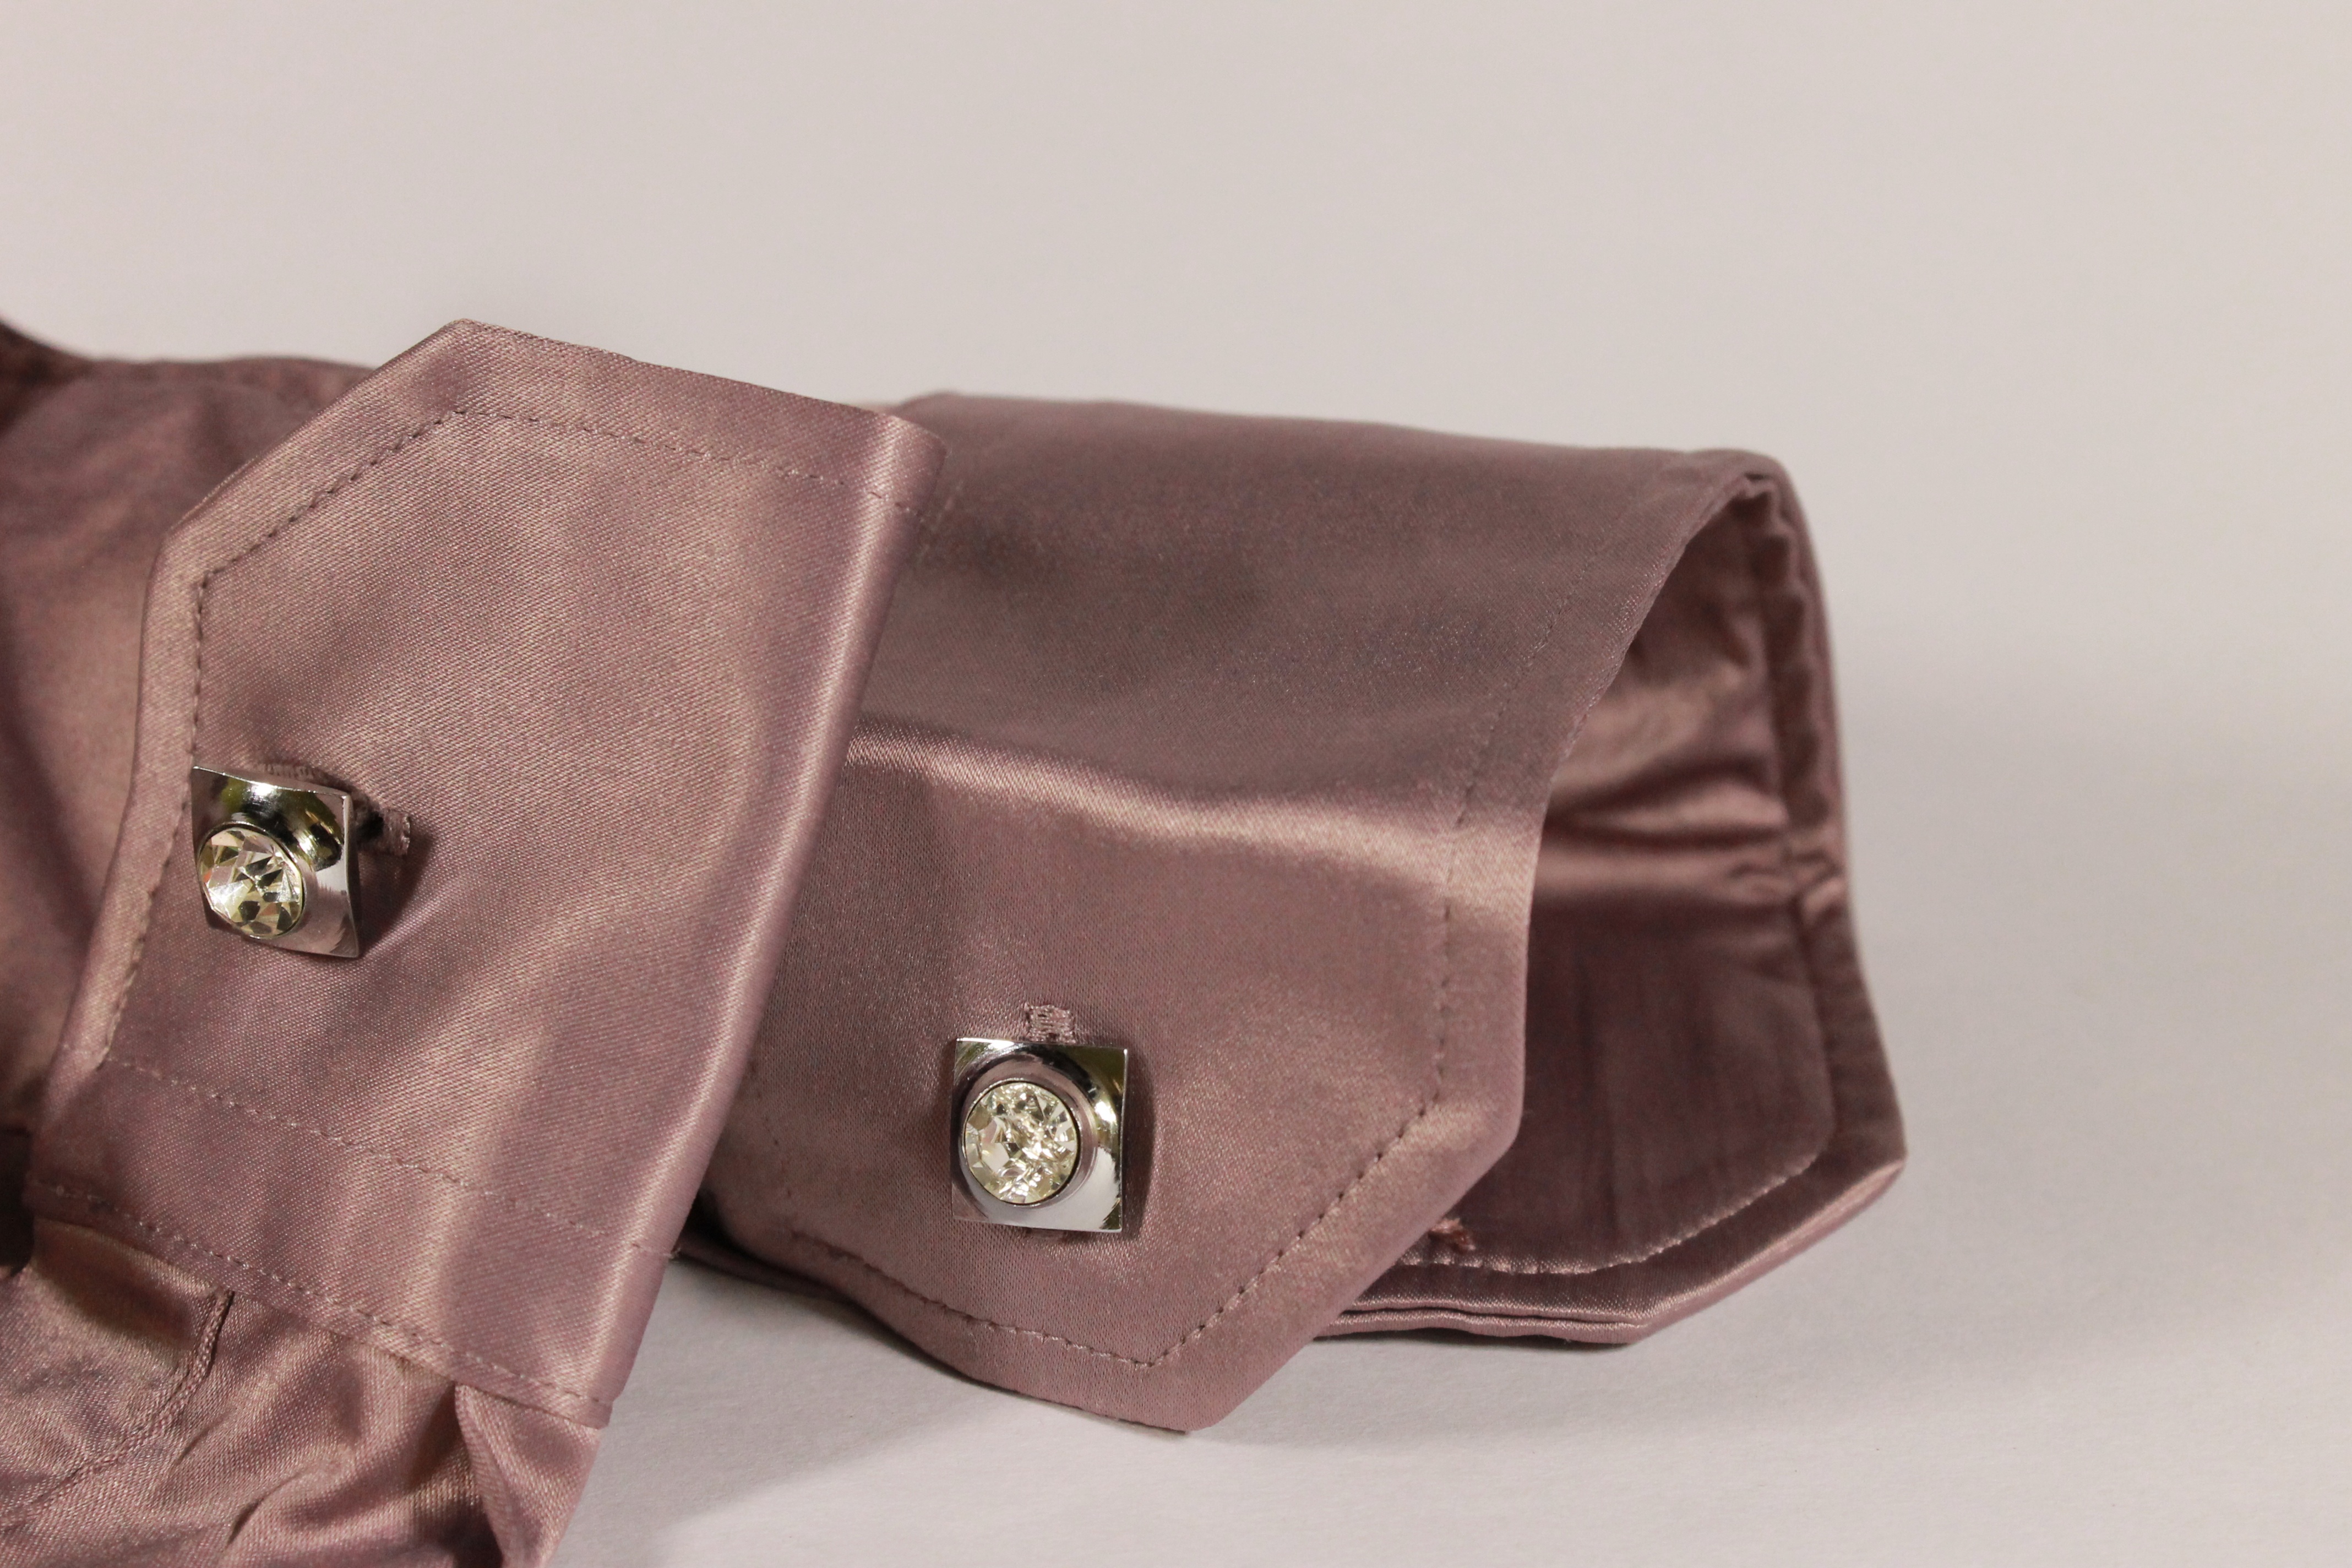
leather, brown, bag, shirt, handbag, product, textile, silk, cuffs, fashion accessory, cuff links